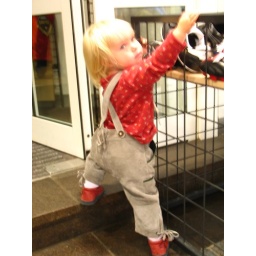
cute blonde German boy in lederhosen